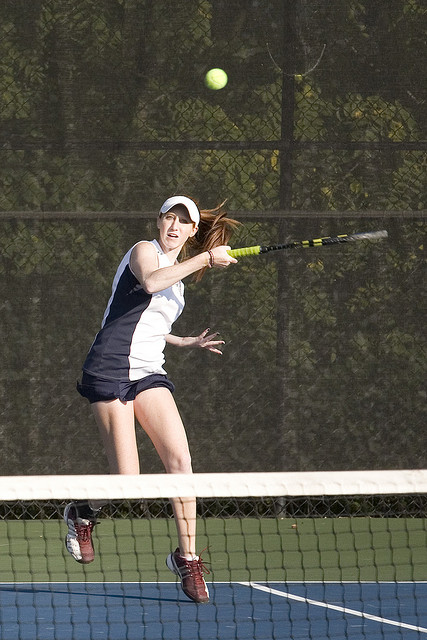
người phụ nữ đang cầm vợt đánh tennis ngoài sân